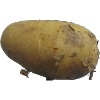
Label: Potato White 1